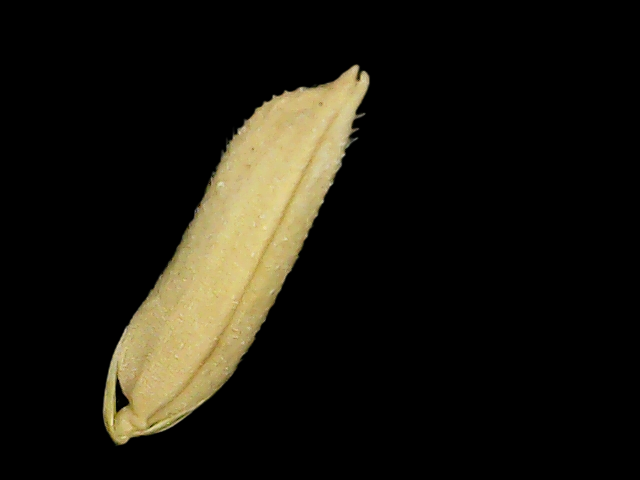
Rice variety: Binadhan19